Keylor Navas

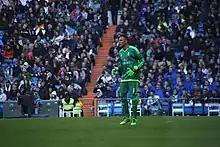
Navas with Real Madrid in 2016

With the departure of Casillas from Real Madrid, Navas inherited his number 1 shirt for the 2015–16 La Liga season. Madrid agreed to transfer Navas to Manchester United in part-exchange for David de Gea on 31 August 2015. Still, the deal collapsed because the documents were not submitted to FIFA before the Spanish transfer deadline.